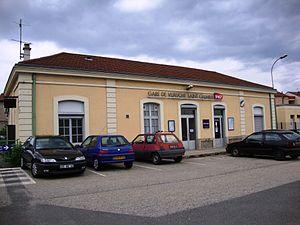
Veauche (Loire, Fr) gare de Vauche Saint-Galmier
Veauche est une commune française située dans le département de la Loire, en région Auvergne-Rhône-Alpes.
La gare de Saint-Galmier - Veauche est une gare ferroviaire française de la ligne de Moret - Veneux-les-Sablons à Lyon-Perrache, située sur le territoire de la commune de Veauche, dans le département de la Loire en région Auvergne-Rhône-Alpes.